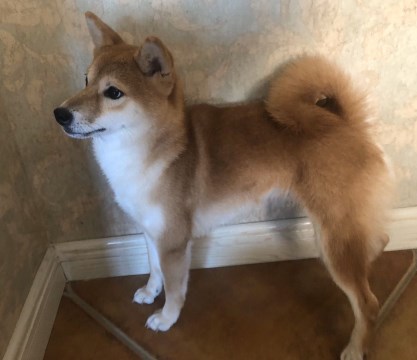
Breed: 1043-n000001-Shiba_Dog